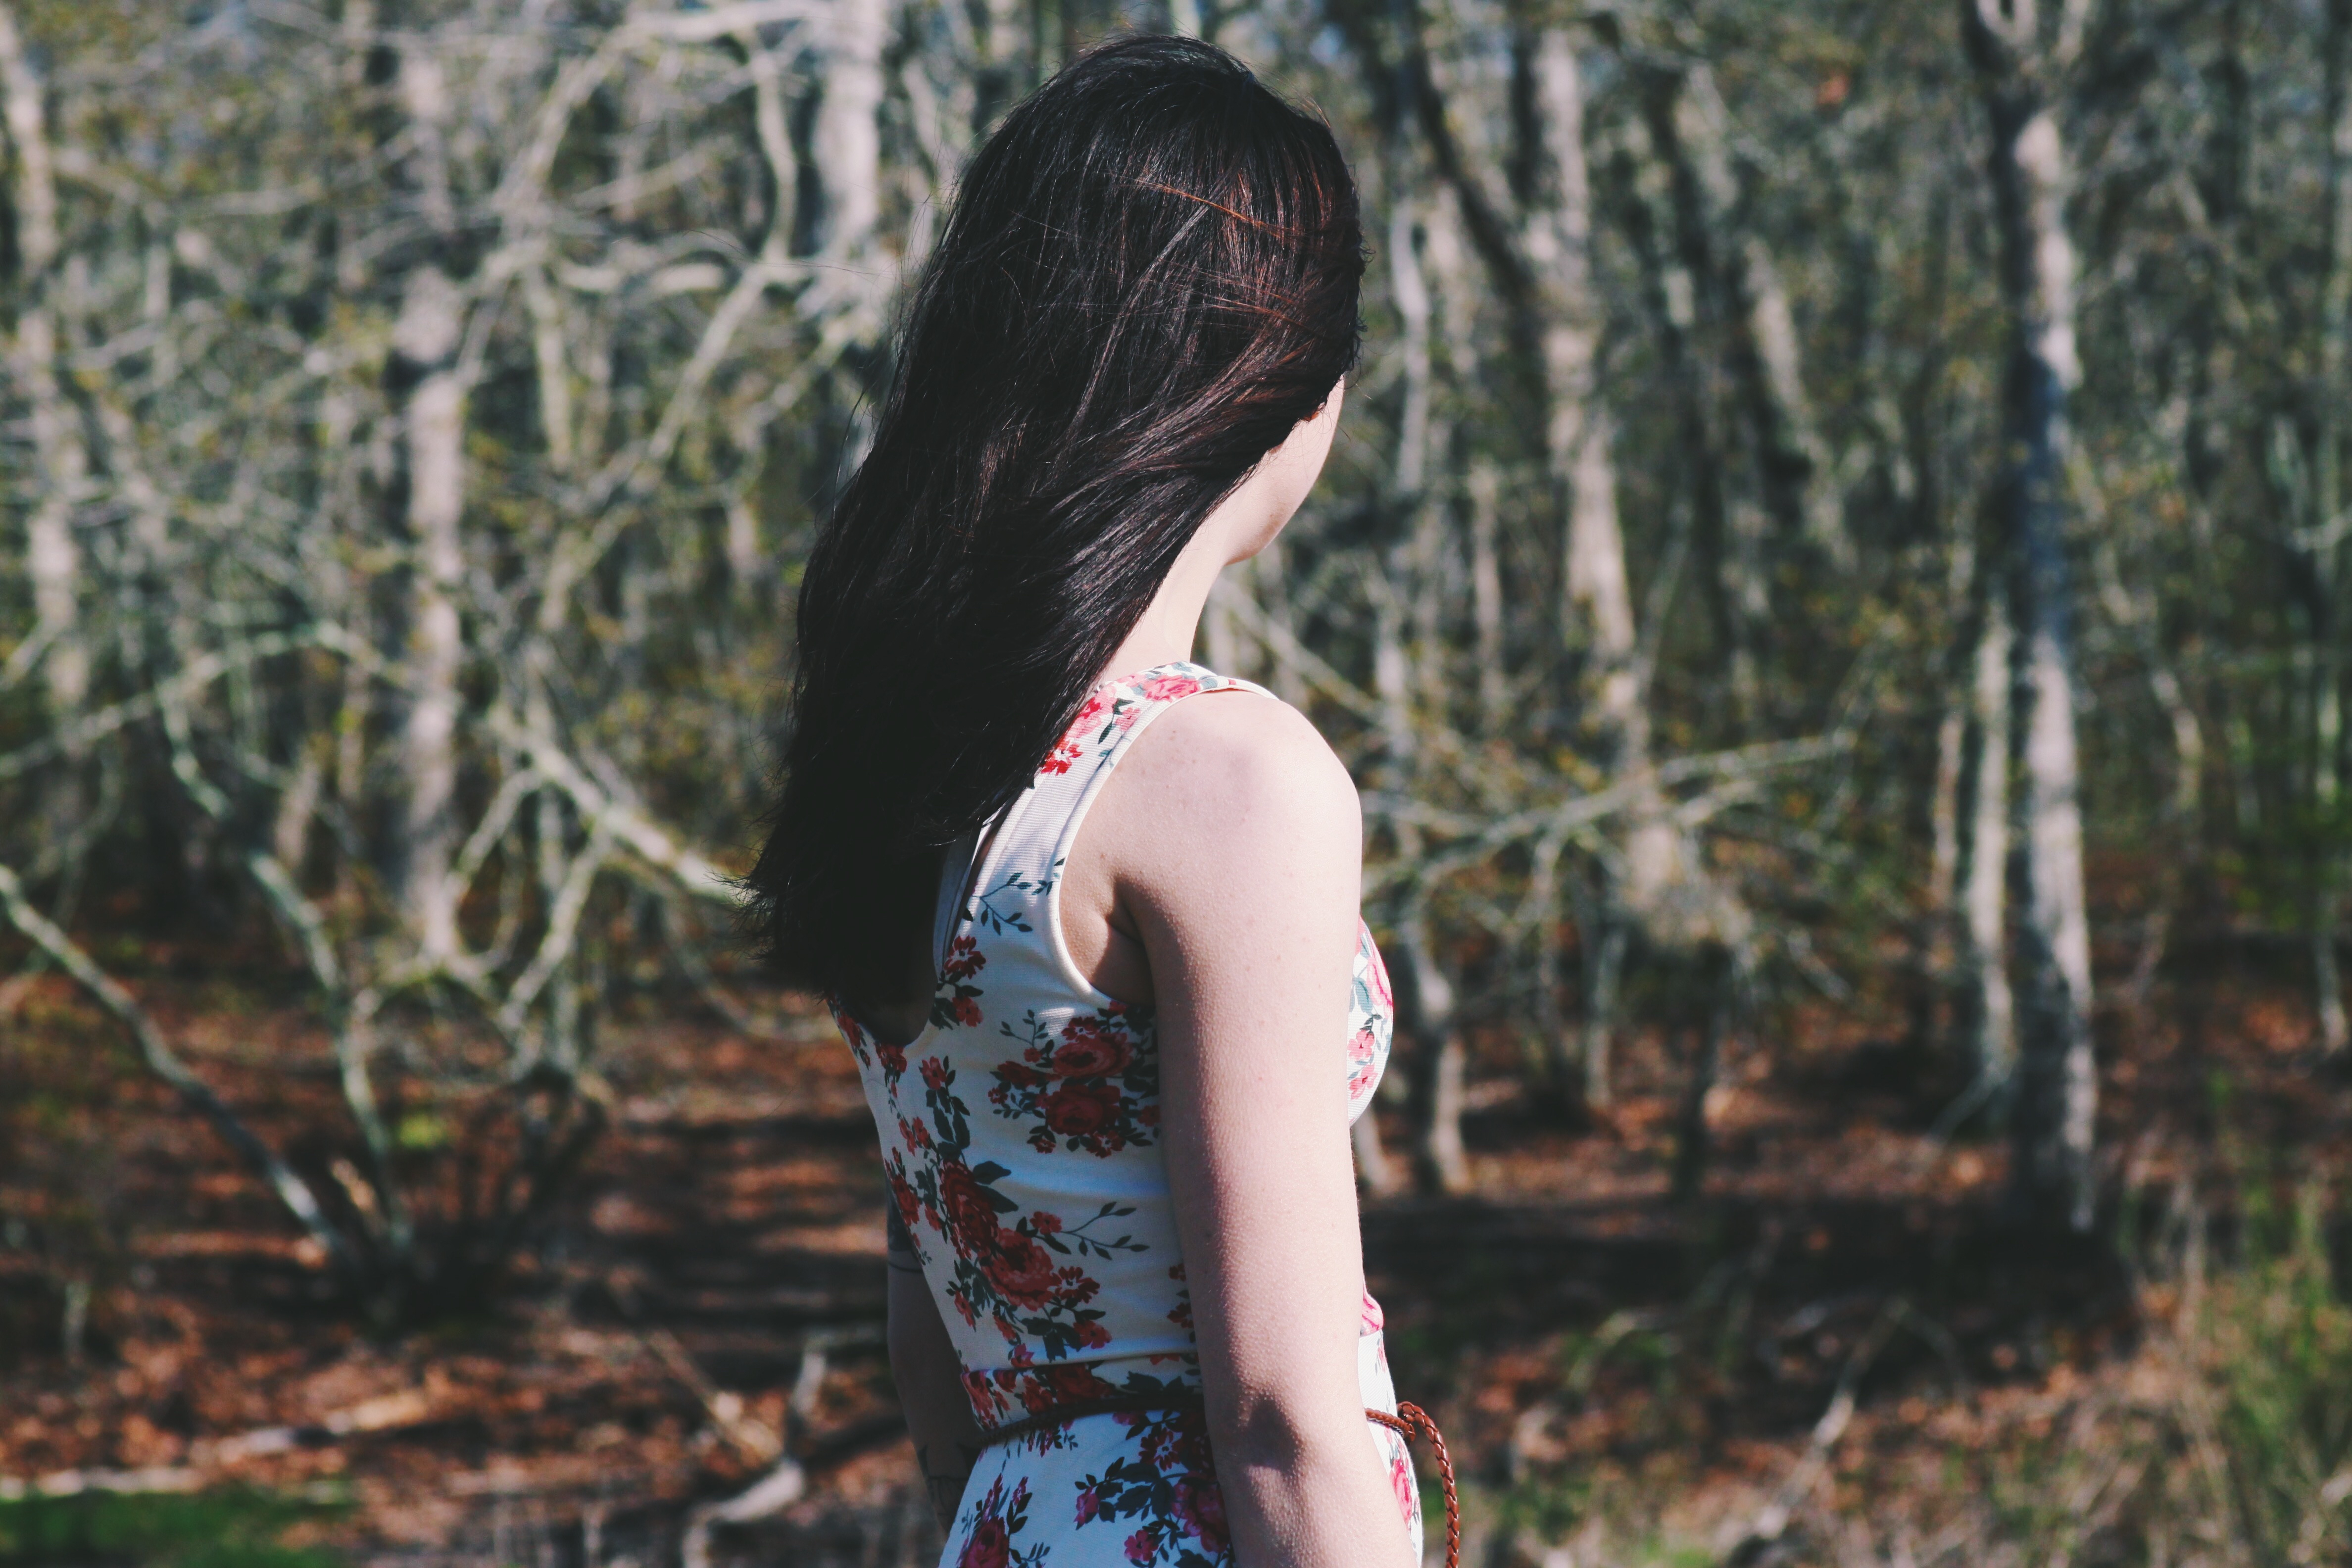
tree, forest, grass, person, girl, woman, hair, photography, sunlight, flower, portrait, model, spring, autumn, fashion, lady, season, dress, photograph, beauty, habitat, emotion, interaction, photo shoot, portrait photography, art model